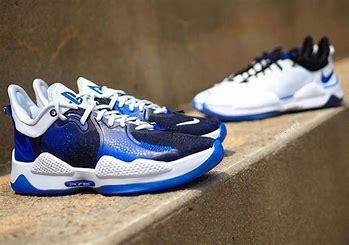
Brand: Nike
Model: Pg 5